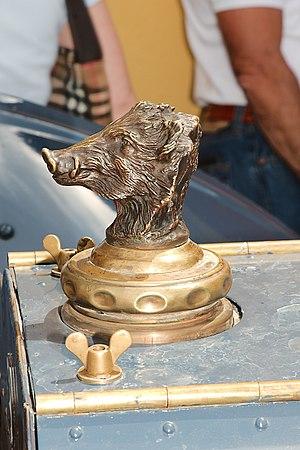
Le sanglier d'Europe, sanglier d'Eurasie ou plus simplement sanglier, est une espèce de mammifères omnivores, forestiers de la famille des Suidés. Cette espèce abondamment chassée est aussi considérée comme une espèce-ingénieur, capable de développer des stratégies d'adaptation à la pression de chasse, ce qui lui confère parfois un caractère envahissant.